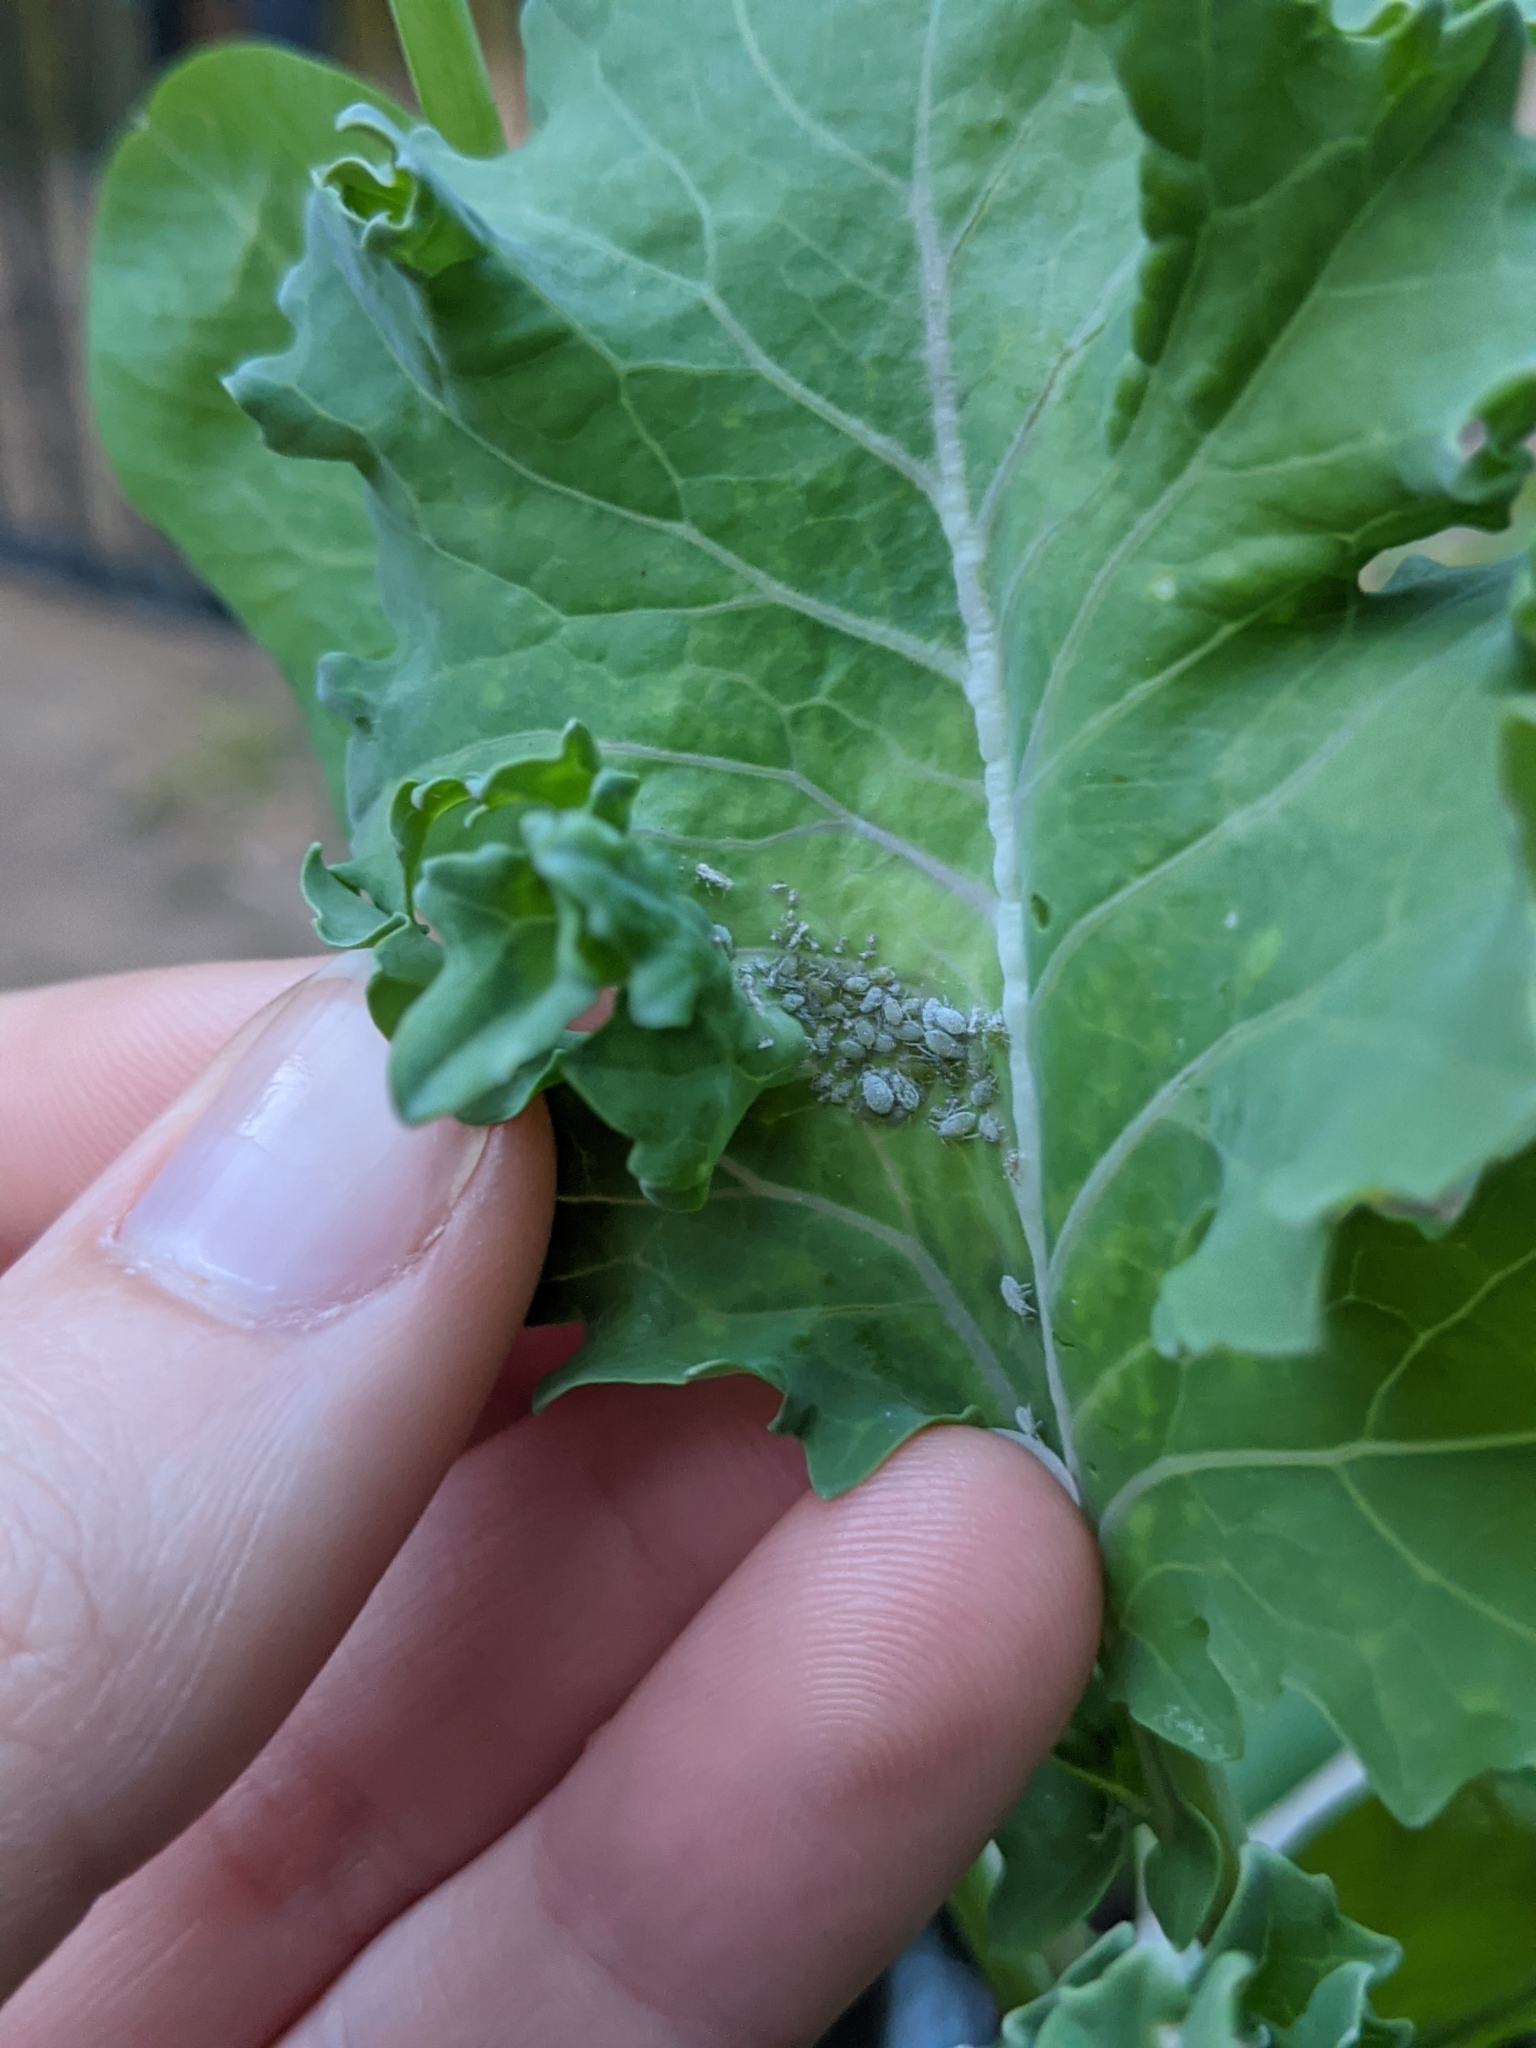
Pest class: cabbage_aphid